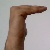
The image shows a hand gesture representing a space in Indian Sign Language.